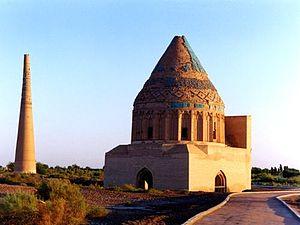
Kounia-Ourguentch, au Turkménistan, est le site de l’ancienne ville historique d’Ourguentch (persan Gurgandj, arabe Jurjâniya), qui était la capitale des Khwârazm-Shahs, au sein de l'Empire achéménide. Elle est située au sud de l'Amou-Daria, et était située sur la route de la soie.
L'Invasion mongole de l'Empire khorezmien est une campagne militaire dirigée par Genghis Khan, qui a lieu entre 1219 et 1221 et qui marque le début de l'invasion mongole des pays musulmans. L’expansion mongole se solde finalement par la conquête de la quasi-totalité de l’Asie, ainsi que certaines parties de l’Europe de l'Est, à l'exception du Japon, du Sultanat mamelouk d’Égypte et de la plus grande partie du sous-continent indien et de l’Asie du Sud-Est.